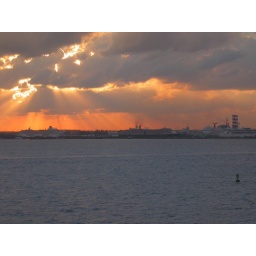
Beautiful colors in the clouds as we sail into the Atlantic Ocean.